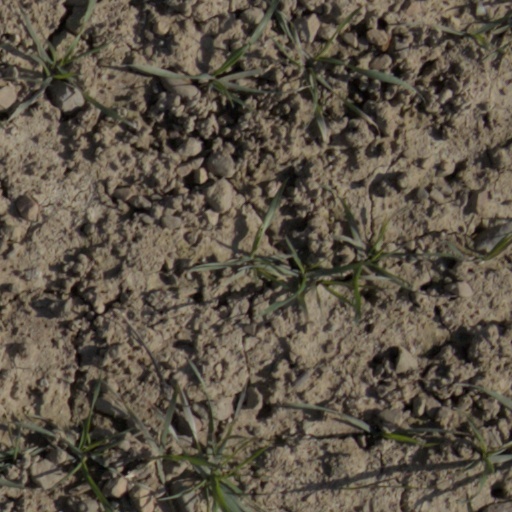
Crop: wheat